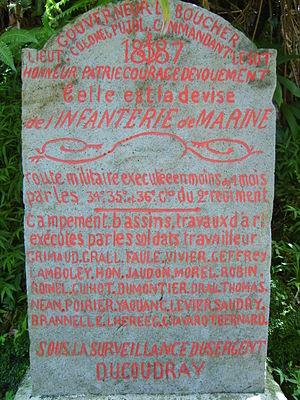
Stèle de pierre se trouvant sur la voie de la Soufrière, témoignant du travail du 2ème Régiment d'infanterie de marine pour l'aménagement d'un bassin, pour les soldats malades de la dysenterie, typhoïde ou fièvre jaune.
La Guadeloupe est une destination prisée pour le tourisme, pour ses plages de sable blanc ou de sable noir, ses cascades, ses musées, sa faune et sa flore, et ses nombreux sites à découvrir au hasard de la visite de certaines communes de l'île. La Guadeloupe offre aussi de nombreuses activités sportives, comme le nautisme, randonnées, découverte des fonds marins, pêche au gros, visite de Grand-cul-de-sac-Marin, etc. C'est ainsi la première destination touristique de l'Outremer français. En effet le tourisme guadeloupéen met en avant tous les atouts de l’île aussi bien le soleil et la mer que la forêt et le volcan : la Soufrière. La Guadeloupe est attractive surtout durant l’hiver où les touristes cherchent la chaleur sur les belles plages.